Haploblepharus

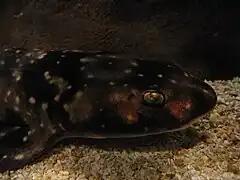
The broad, flattened head of a dark shyshark

Different shyshark species are very similar to one another in appearance but can be reliably differentiated using morphological measurements. However, in the field the only way to readily tell them apart is by their different color patterns, and even this may be problematic as individuals of the same species can vary considerably in coloration. All four species are small, seldom exceeding in length.